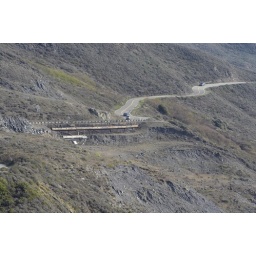
washout in the pacific coast highway